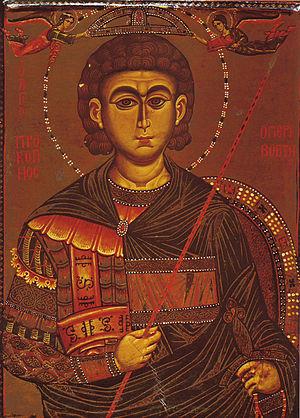
Portrait demi-longueur du Martyr Saint Procope, probablement d'un artiste occidental. Troisième quart du 13ième siècle. 50,6 x 39,7 cm